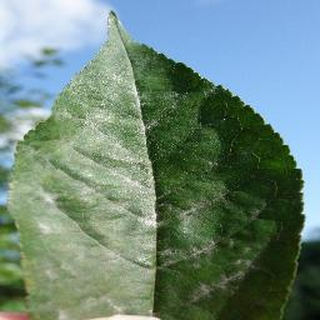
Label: cherry_powdery_mildew